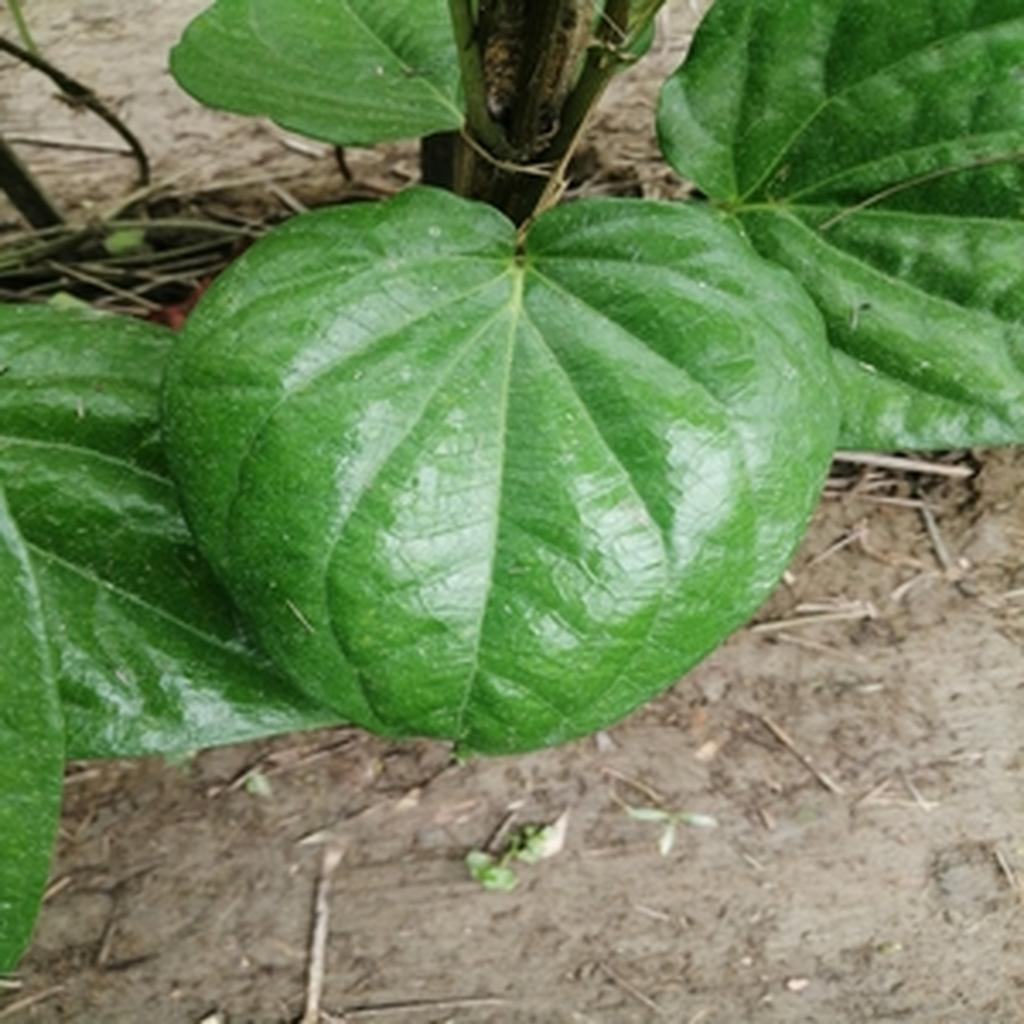
Label: Healthy_Leaf